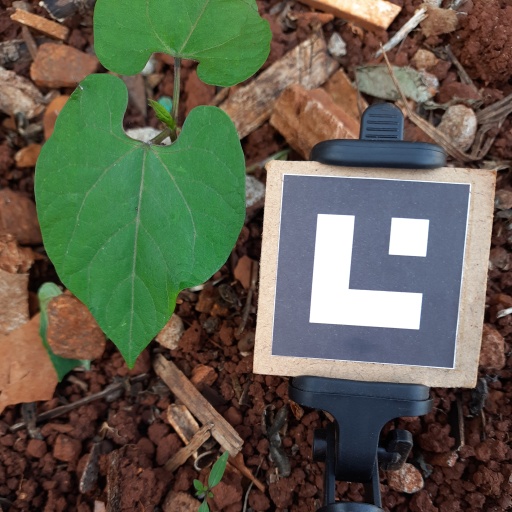
Observations: wavy surface, no eating holes, under shade